Lawrence, Kansas

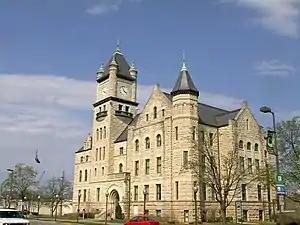
The Douglas County Courthouse

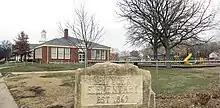
New York Street Elementary School in Lawrence

Lawrence is also the home of the University of Kansas (KU) athletic teams. The perennially highly ranked Kansas Jayhawks basketball team (1922 and 1923 Helms Foundation National Champions and 1952, 1988, 2008, and 2022 NCAA Champions) is closely followed by most residents during the winter. Massachusetts Street, the primary street of downtown Lawrence, flooded with fans in 2002, 2003, 2008, 2012, and 2022, after both KU's victories and defeats in the final rounds of the NCAA tournaments those years. KU's football team had their best record in their school history in the 2007–2008 season going 12–1 and culminating with a victory in the Orange Bowl. In 2008, the football and basketball programs achieved a 49-4 record, the most combined wins by the two NCAA sports in a single season.